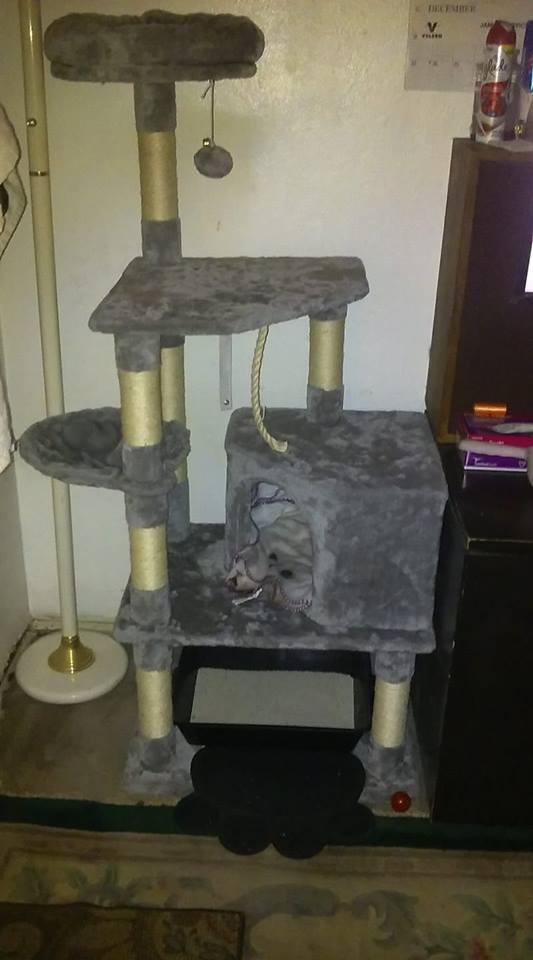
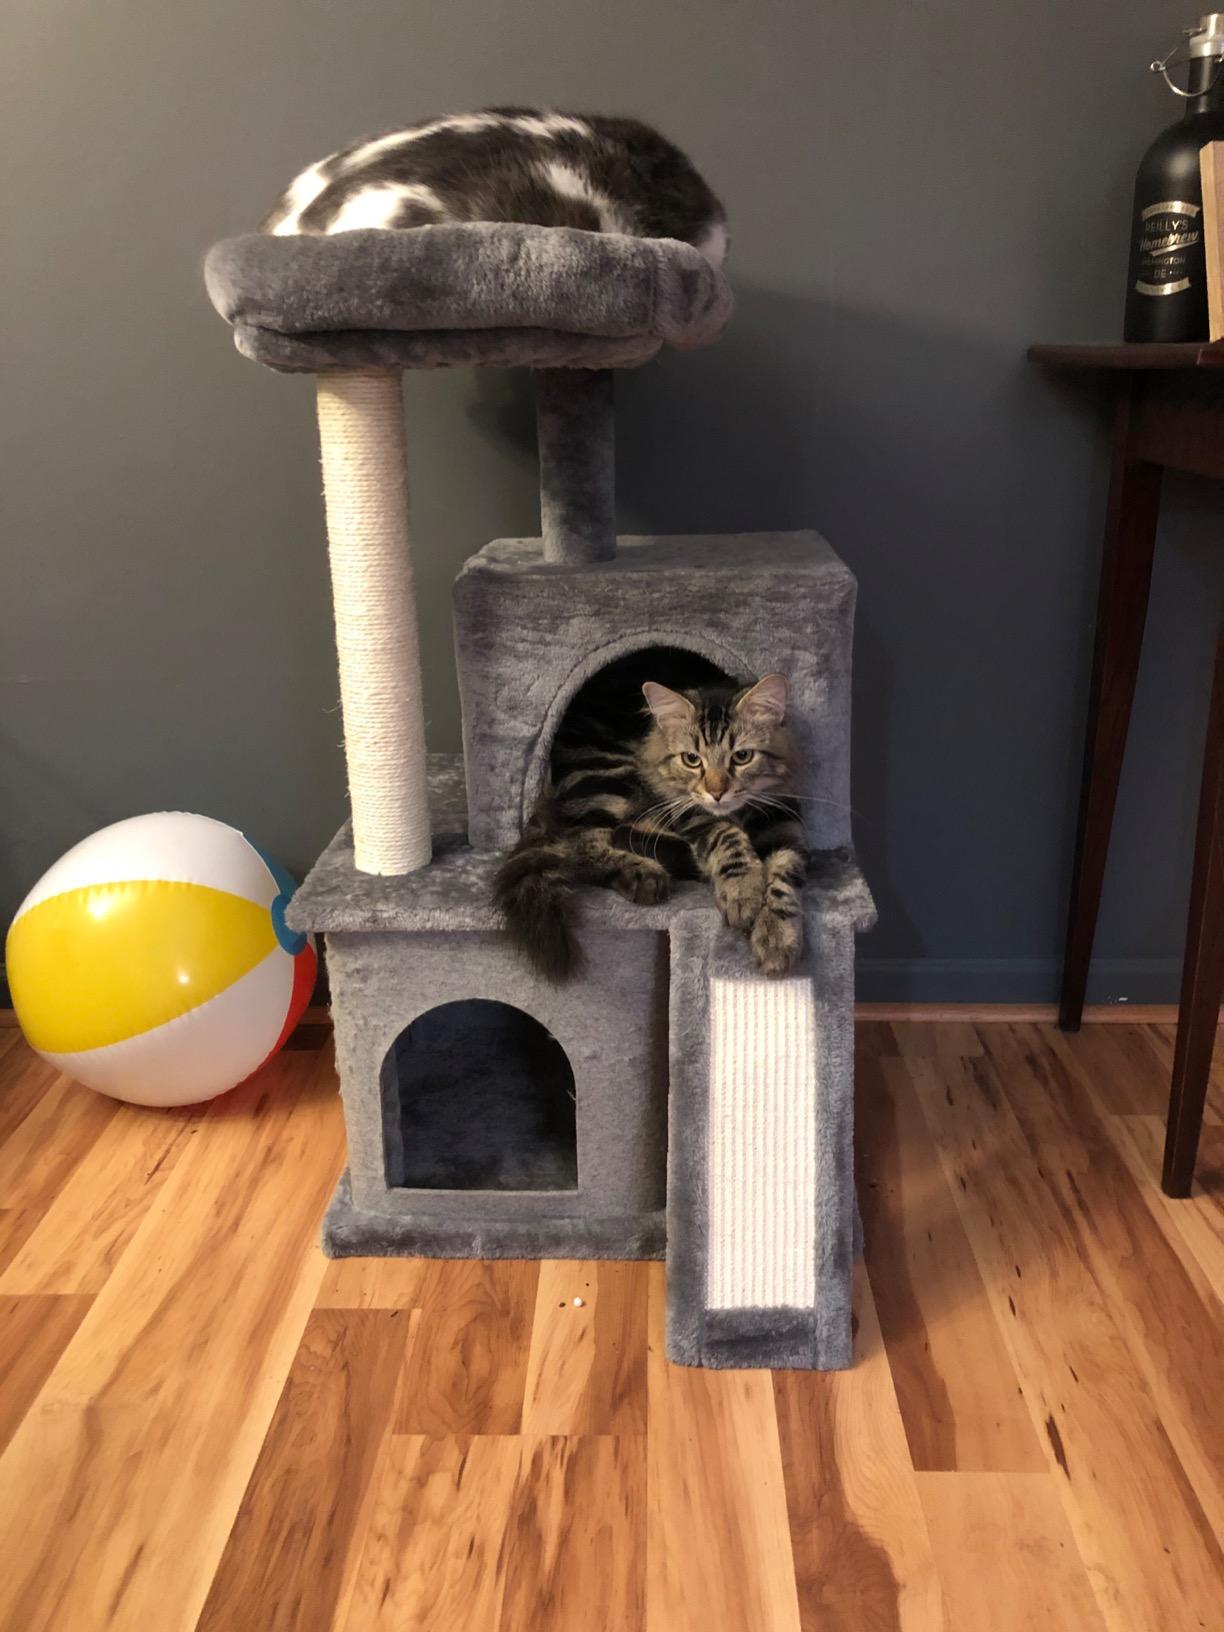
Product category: items_cat tree
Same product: no